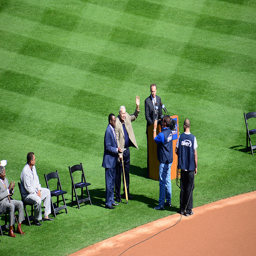
A group of people standing on a baseball field around a podium.
An older man waving at the edge of a baseball diamond, near another man at a podium.
A MAN IS HOLDING A BASEBALL BAT ON THE FIELD WAVING
A group of men being photographed on a field
There is a group of people standing on a baseball field